Shooting range

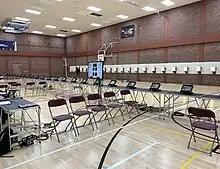
Temporary 10metre range for the 2022 CSF(ED) Championships in a Cardiff sports hall.

A critical component in the design and proper operation of an indoor ranges is the ventilation system. Proper ventilation reduces shooters' exposure to airborne lead particles and other combustion byproducts. Ventilation systems consist of supply and exhaust air systems and associated ductwork. Supply air can be provided through a perforated wall plenum or radial air diffusers mounted at ceiling height. Airflow along the firing line should be no more than 0.38 m/s (75 feet per minute, fpm) with a minimum acceptable flow of 0.25 m/s (50 fpm). Air is typically exhausted at or behind the bullet trap. Some firing ranges are designed to have multiple exhaust points downrange to maintain downrange flow and desired velocities at the firing line. The exhaust system should be designed to provide minimum duct air velocities of 12.70 – 15.24 m/s (2,500 – 3,000 fpm). The equipment and designs for the ventilation systems are varied, most firing ranges have one supply and one exhaust fan, however, some have multiple supply or exhaust fans. Very often, the air-flow rate required by the firing range and space constraints for the fans dictate the number and types of fans. Most firing ranges have systems that supply 100% outside air to the firing range and exhaust all of the air to outside the building; but, some firing range ventilation systems are designed to recirculate some of the exhaust air to the supply air system to conserve energy especially in extreme climates. The exhaust air is always filtered before being exhausted outside the building or recirculated to the supply system.